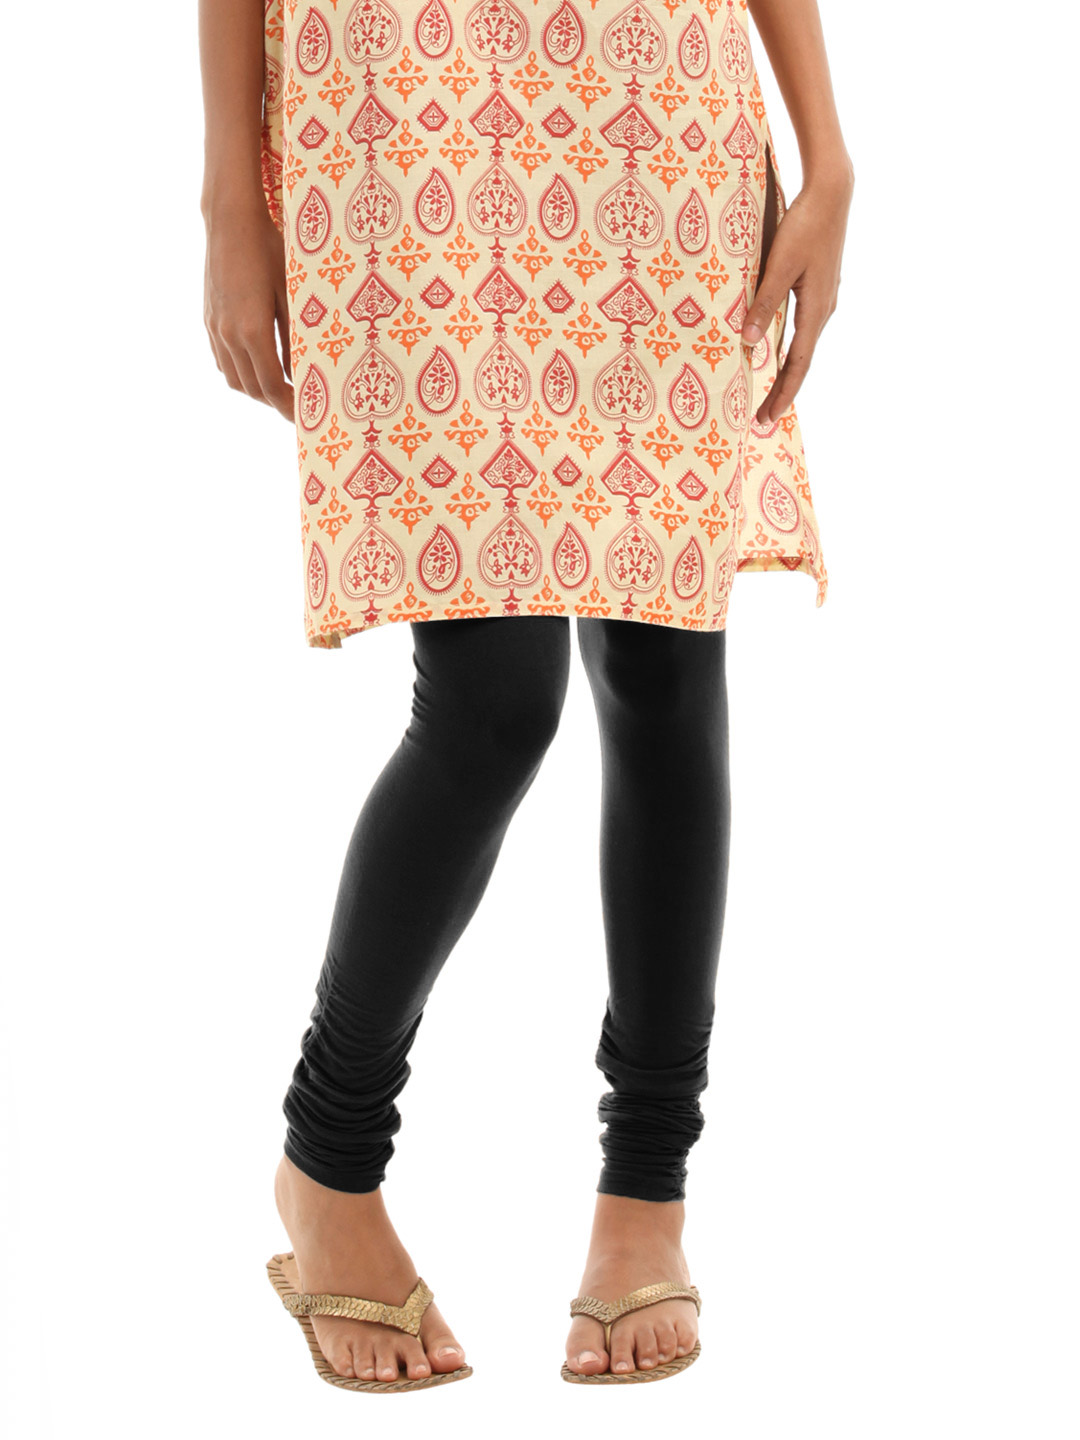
Latin Quarters Black Tights
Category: Apparel / Bottomwear / Tights
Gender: Women
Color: Black
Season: Summer 2012
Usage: Casual